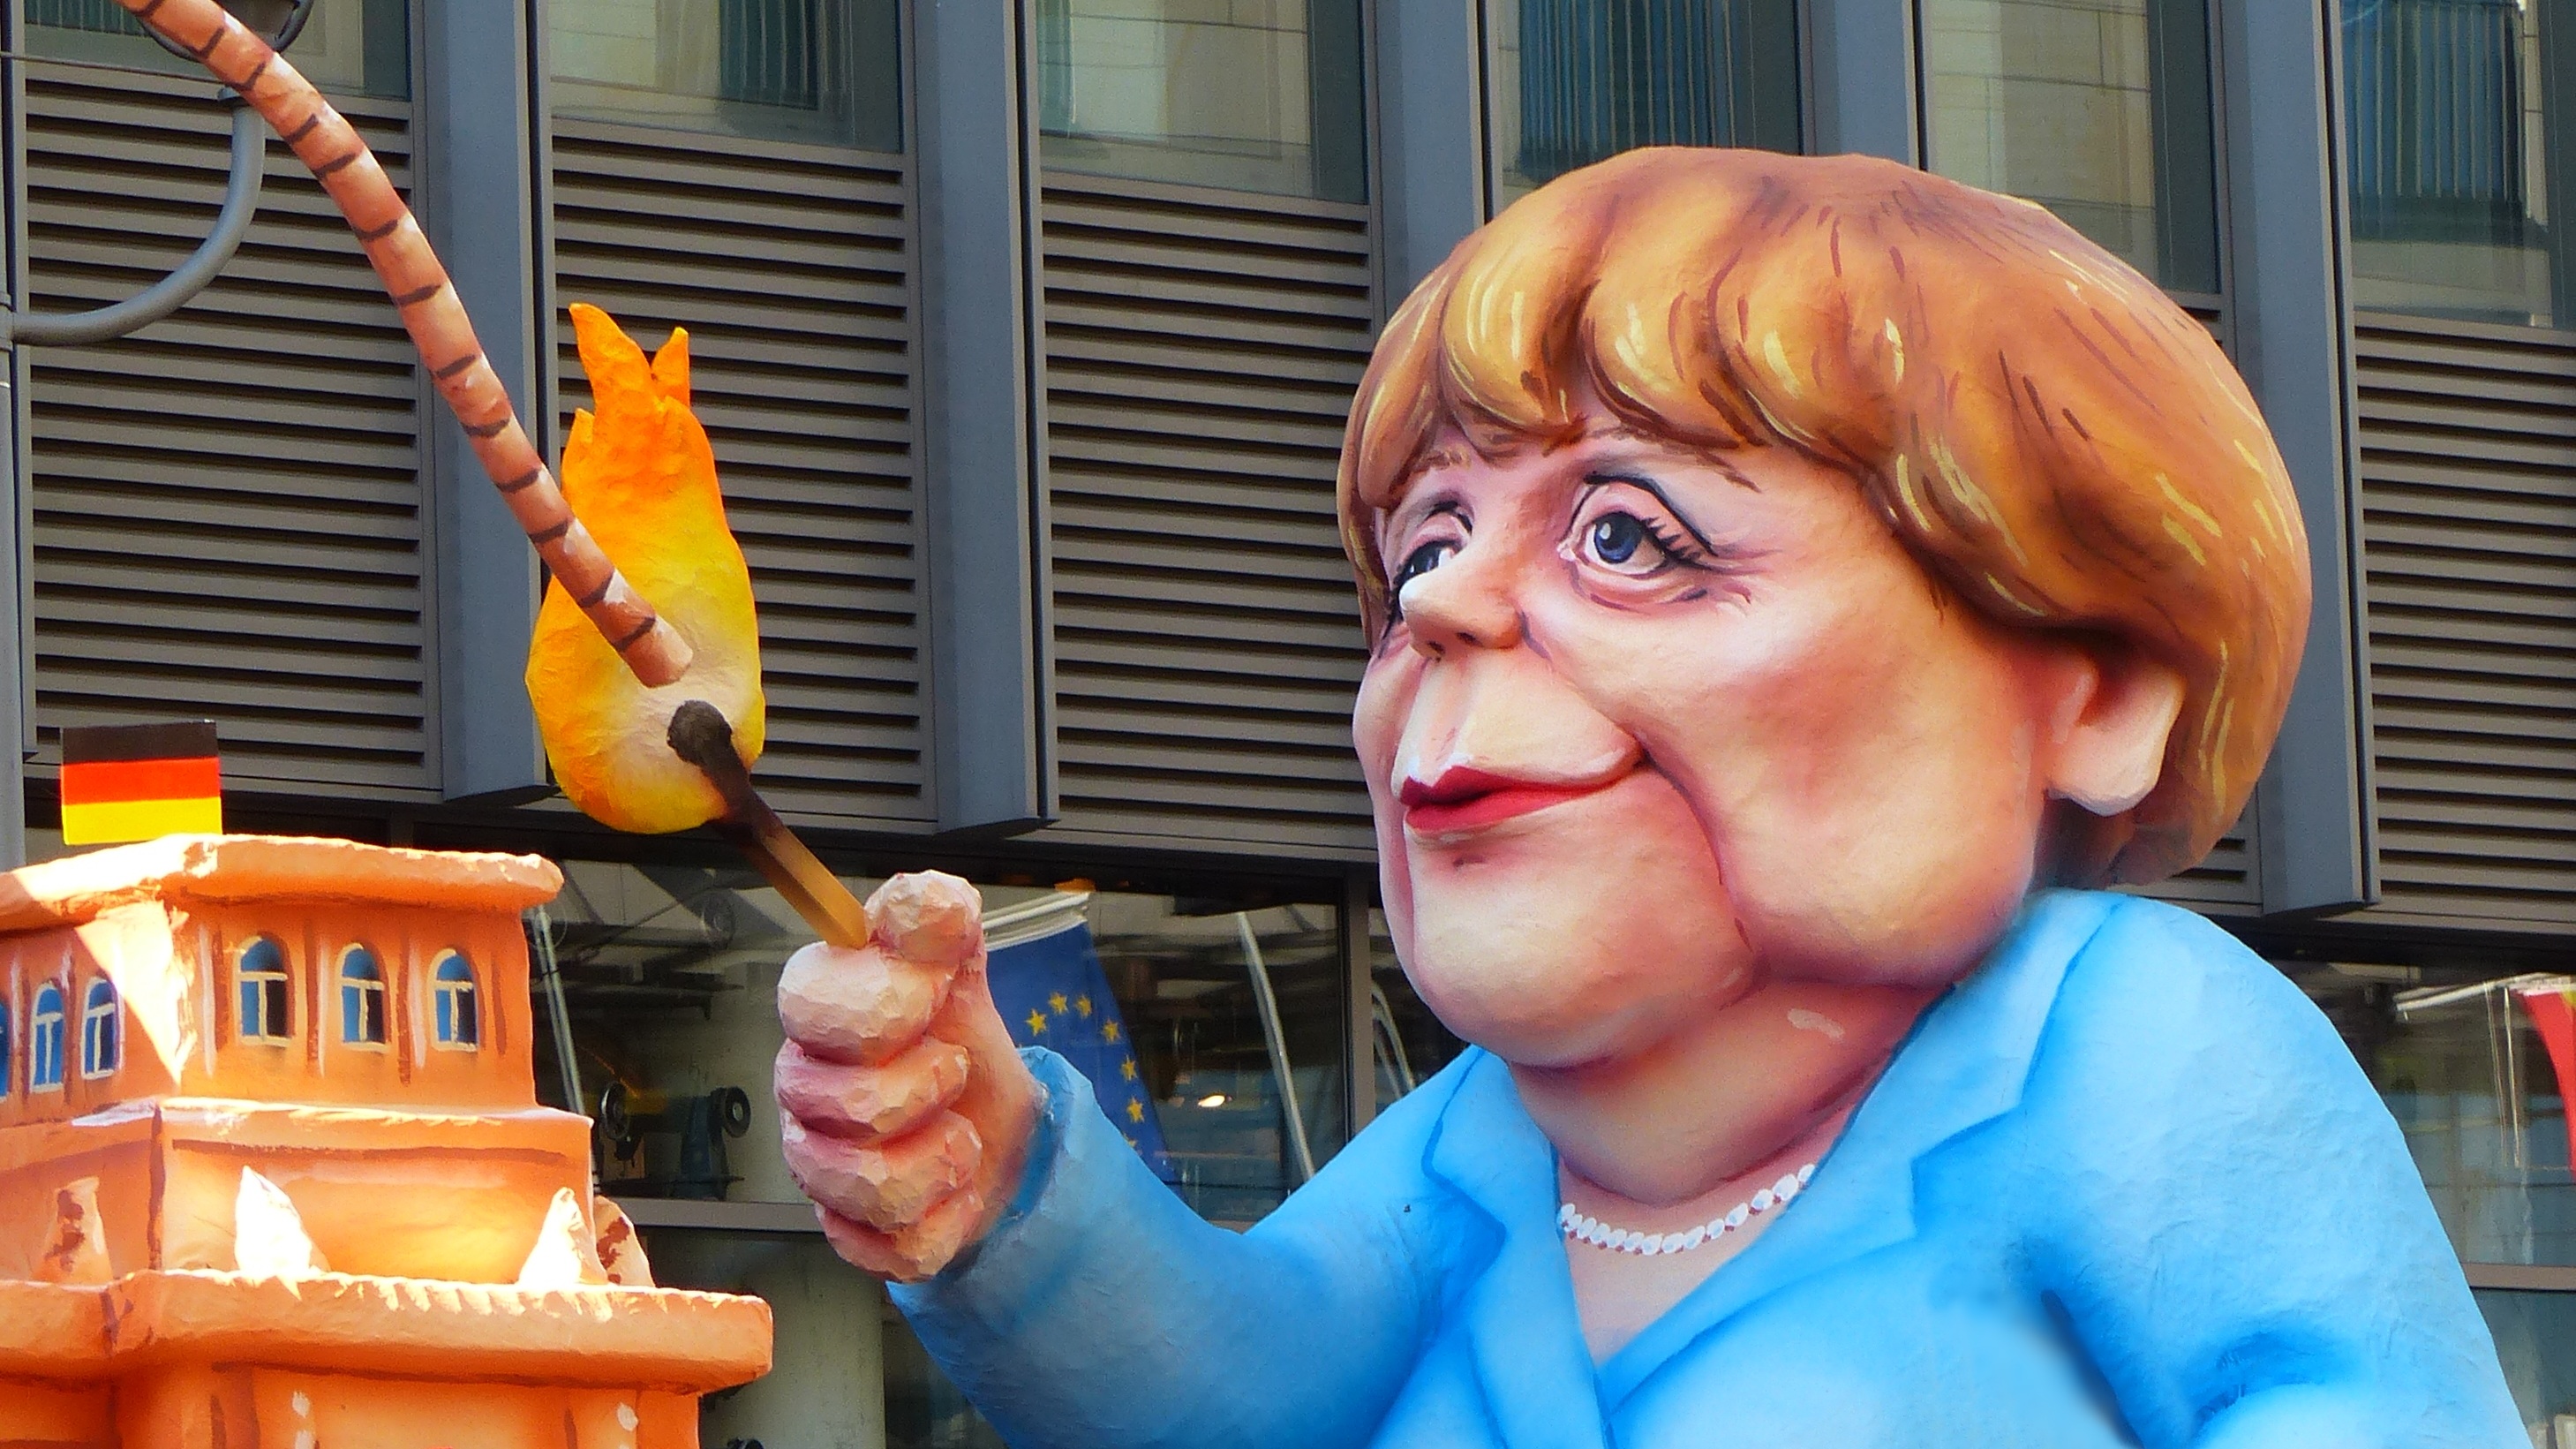
person, people, color, child, blue, smile, fun, head, caricature, demonstration, ttip, show me, angela merkel, t tip